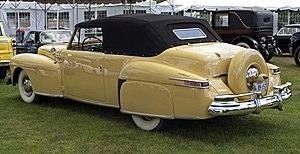
Le Privé est un film américain de Robert Altman sorti en 1973. Le film est tiré du roman The Long Goodbye de Raymond Chandler.